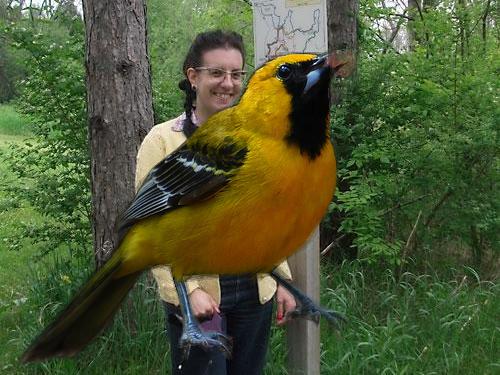
Bird species: Hooded_Oriole
Bird type: landbird
Background: land